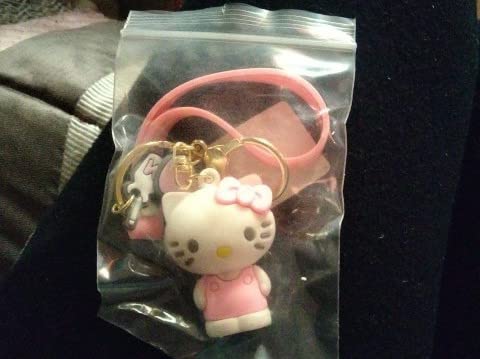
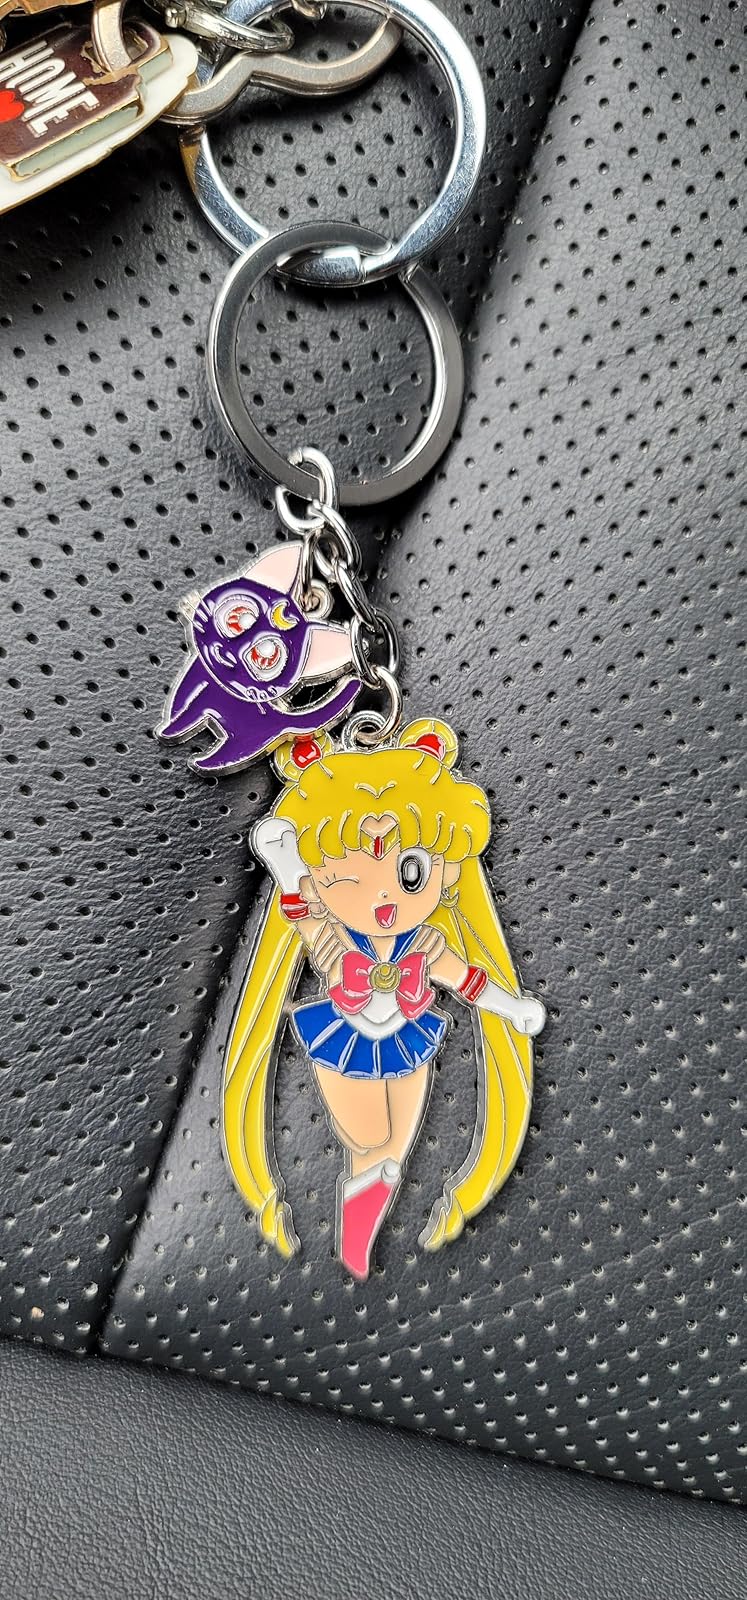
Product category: accessories_keychain
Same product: no